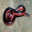
Label: snake